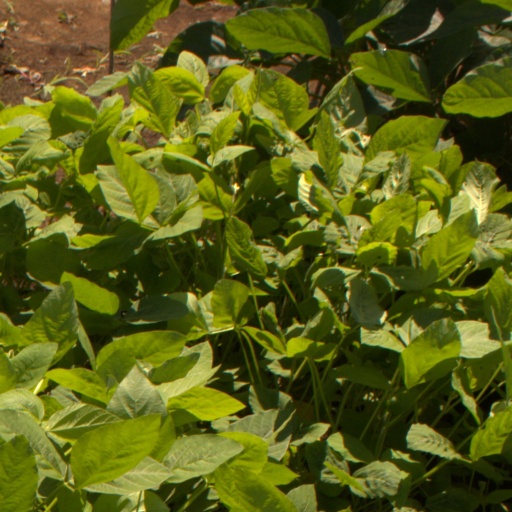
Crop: soybean